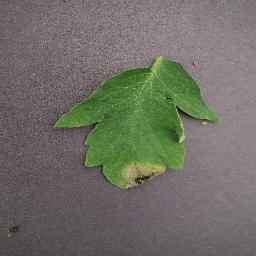
Label: Tomato___Late_blight